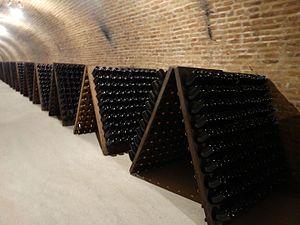
Caves Champagne Cattier
Le Champagne Cattier est une maison de Champagne familiale depuis 13 générations, propriétaire de vignobles depuis 1625 et installée à Chigny-les-Roses, dans la Montagne de Reims et exploitée par la société Cattier.